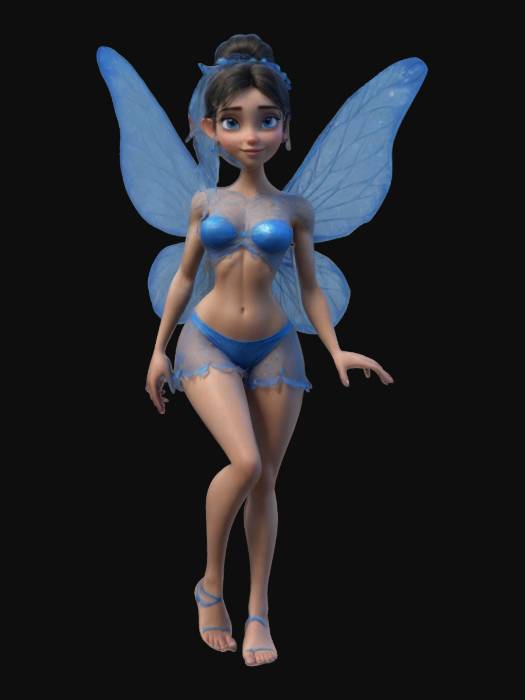
미적 점수 (1~10점): 9